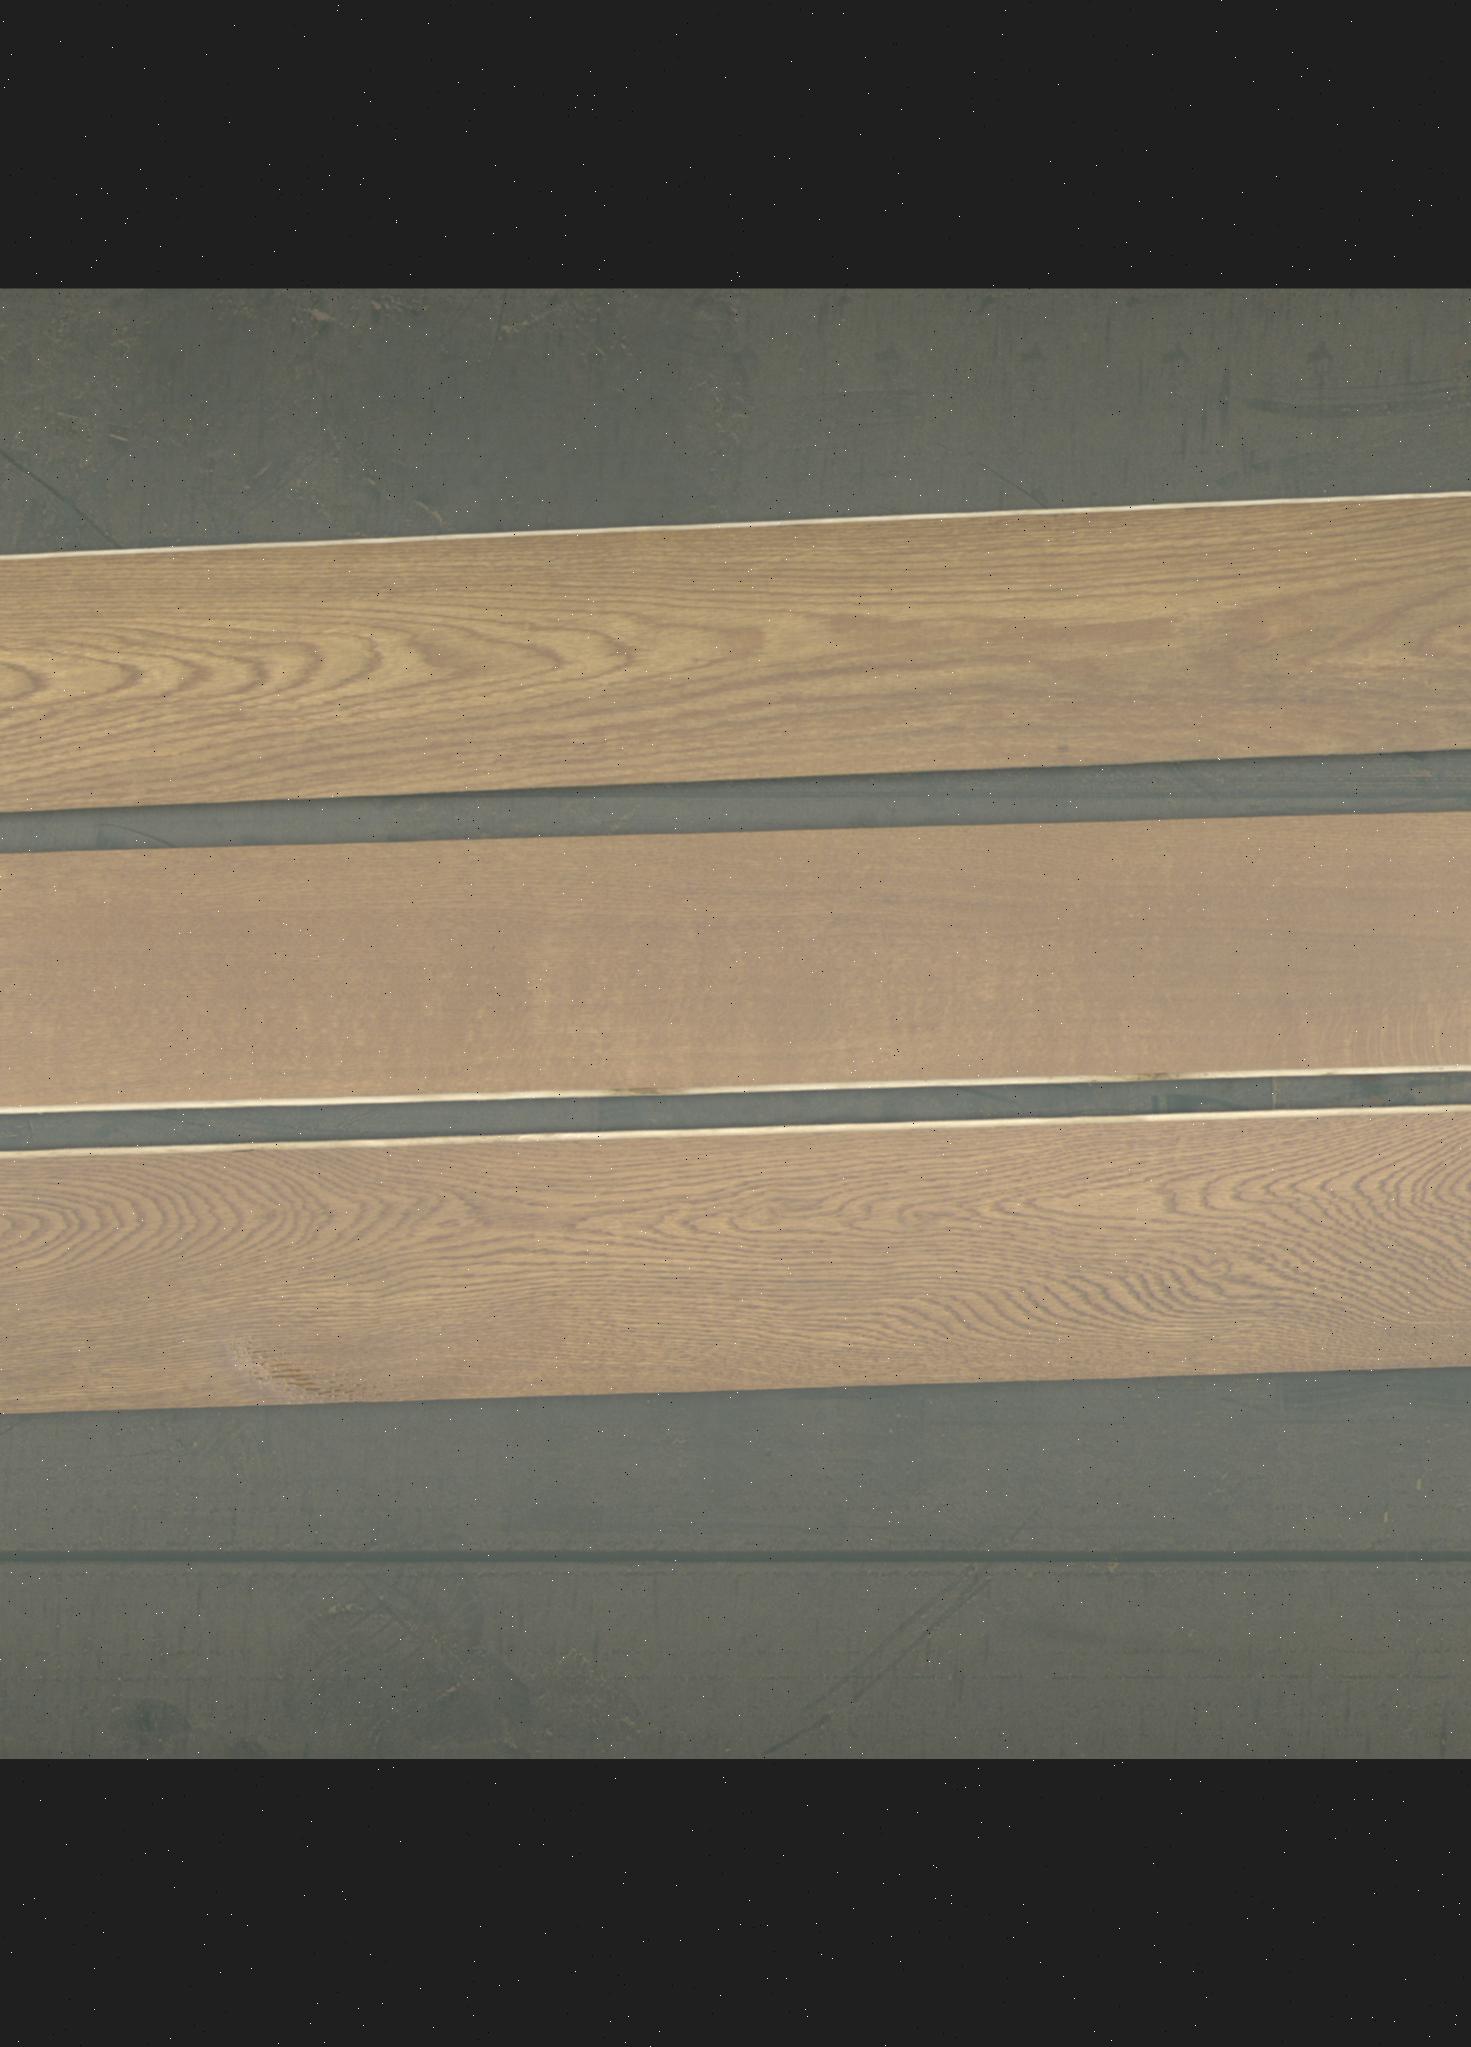
Label: mixers